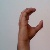
The image shows a hand gesture representing the letter 'C' in Indian Sign Language.